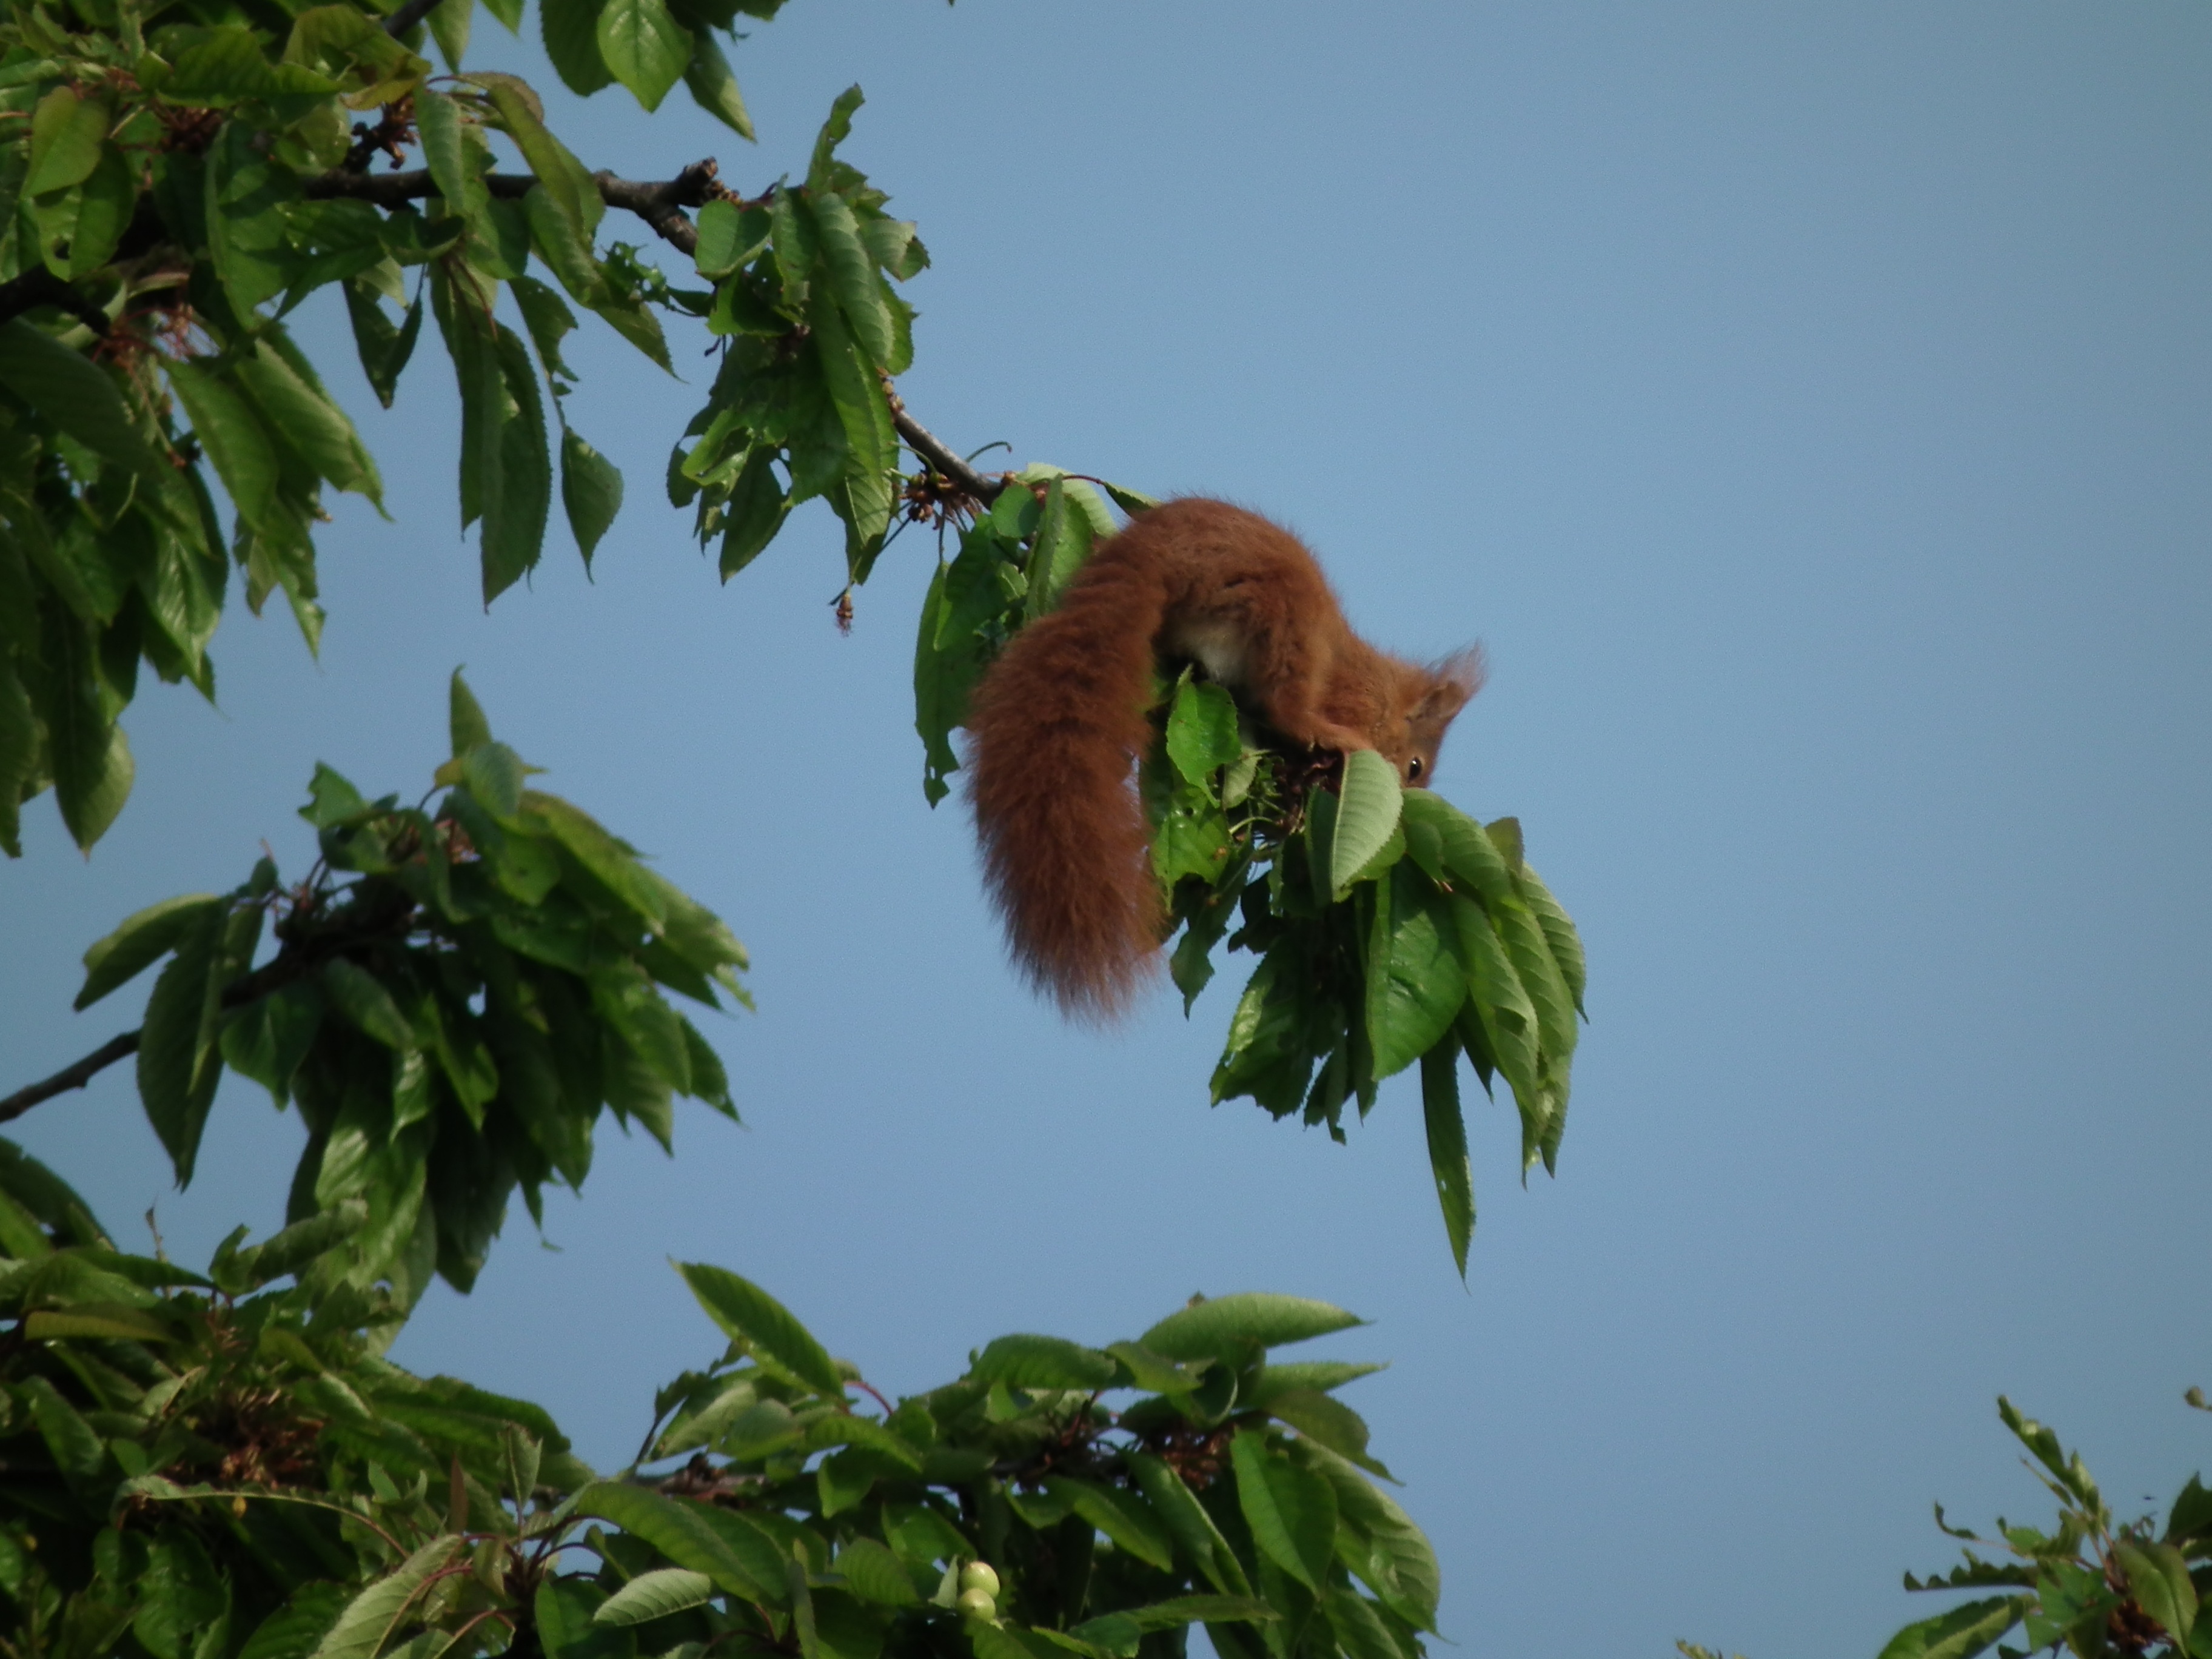
tree, branch, plant, sky, leaf, flower, wildlife, green, jungle, botany, blue, squirrel, flora, fauna, rainforest, fruit tree, cherry, s kirche, woody plant, land plant